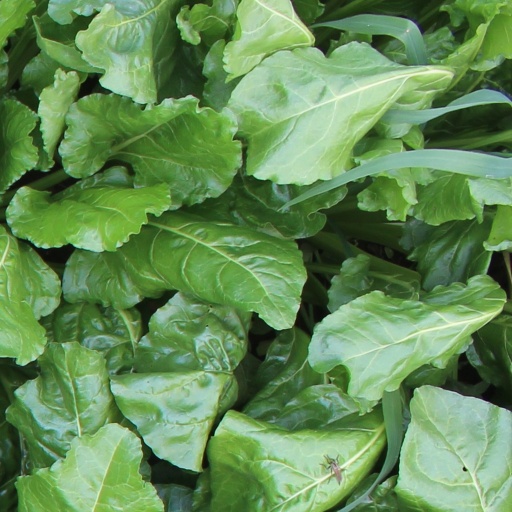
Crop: sugar beet